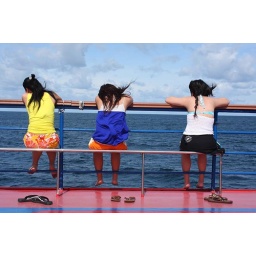
girls enjoying breezy ferry ride to the beach in Lankawi